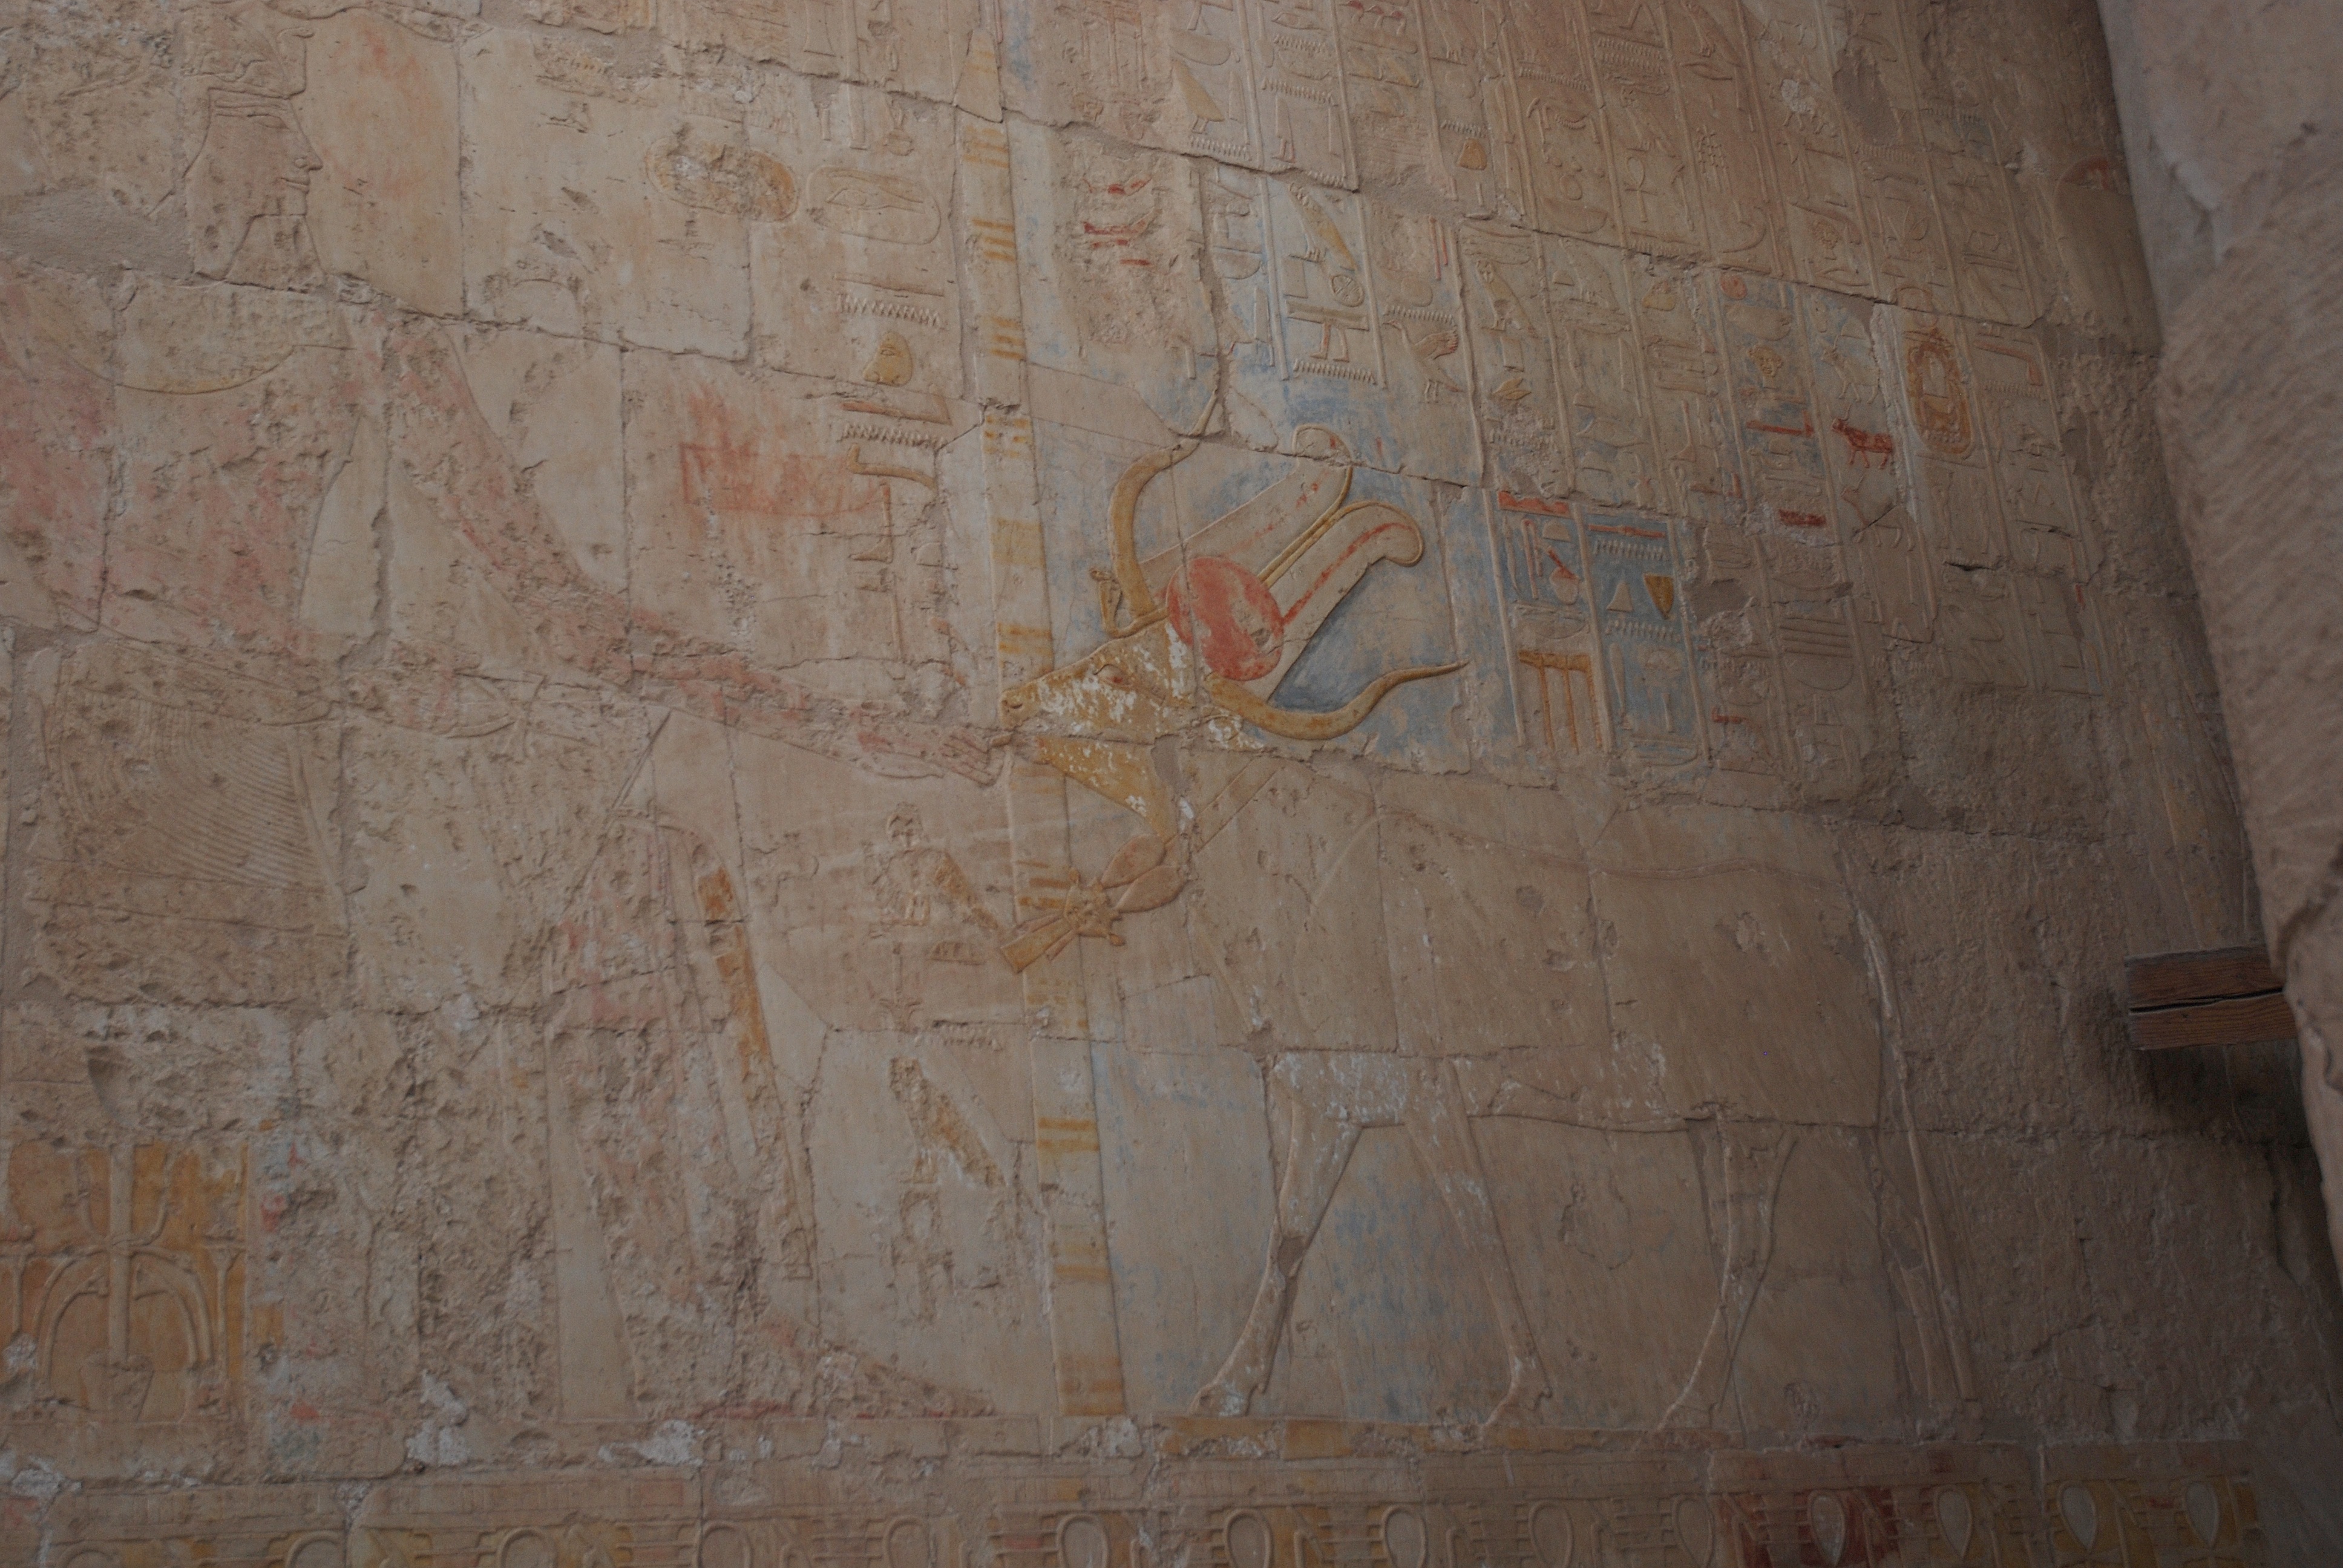
wood, texture, floor, old, wall, summer, entrance, ancient, tile, brick, material, egypt, sculpture, columns, archeology, historical, luxor, monuments, plaster, the stones, flooring, ancient history, temple of hatshepsut